Franz Schubert

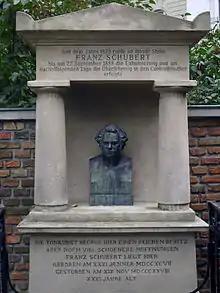
The site of Schubert's first tomb at Währing

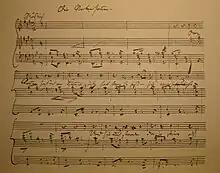
Autograph of "Die Nebensonnen" (The Sun dogs) from "Winterreise"

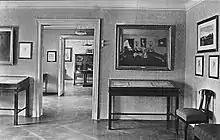
Interior of museum at Schubert's birthplace, Vienna, 1914

In the midst of this creative activity, his health deteriorated. By the late 1820s, Schubert's health was failing and he confided to some friends that he feared that he was near death. In the late summer of 1828, he saw the physician Ernst Rinna, who may have confirmed Schubert's suspicions that he was ill beyond cure and likely to die soon. Some of his symptoms matched those of mercury poisoning (mercury was then a common treatment for syphilis, again suggesting that Schubert suffered from it). At the beginning of November, he again fell ill, experiencing headaches, fever, swollen joints, and vomiting. He was generally unable to retain solid food and his condition worsened. Five days before Schubert's death, his friend the violinist Karl Holz and his string quartet visited to play for him. The last musical work he had wished to hear was Beethoven's String Quartet No. 14 in C-sharp minor, Op. 131; Holz commented: "The King of Harmony has sent the King of Song a friendly bidding to the crossing".